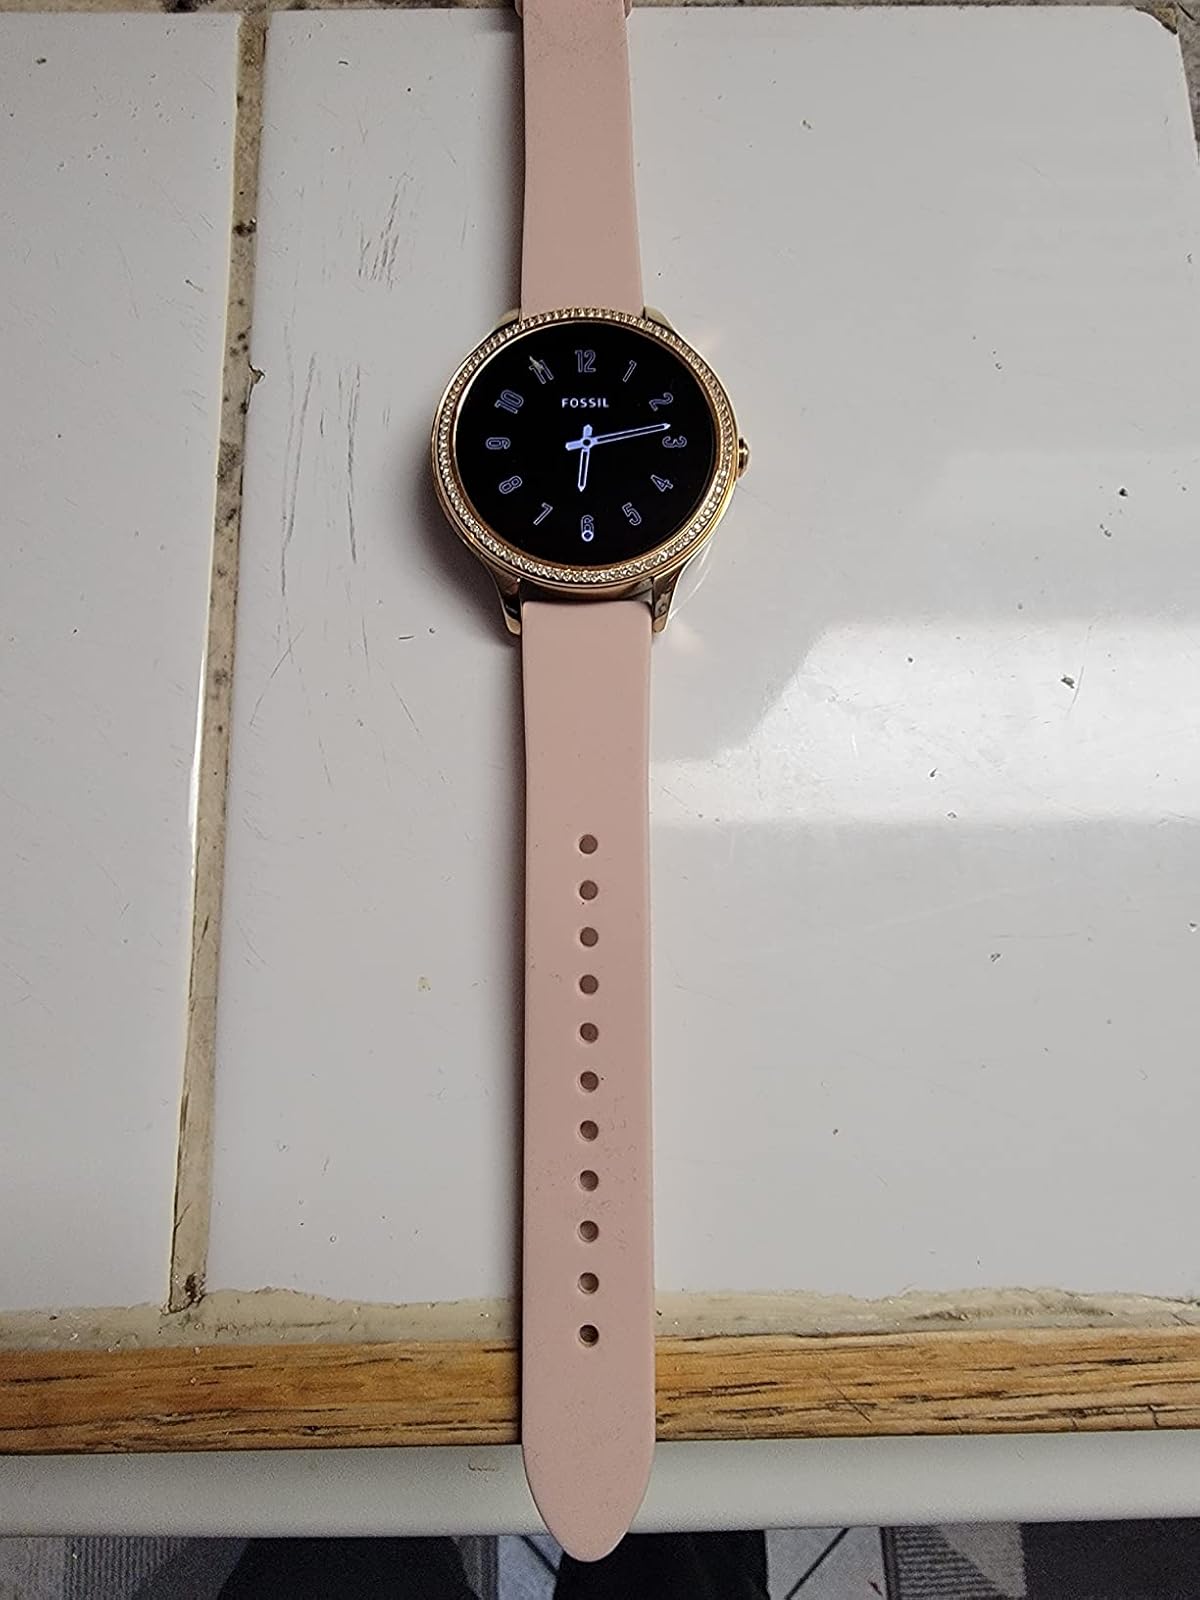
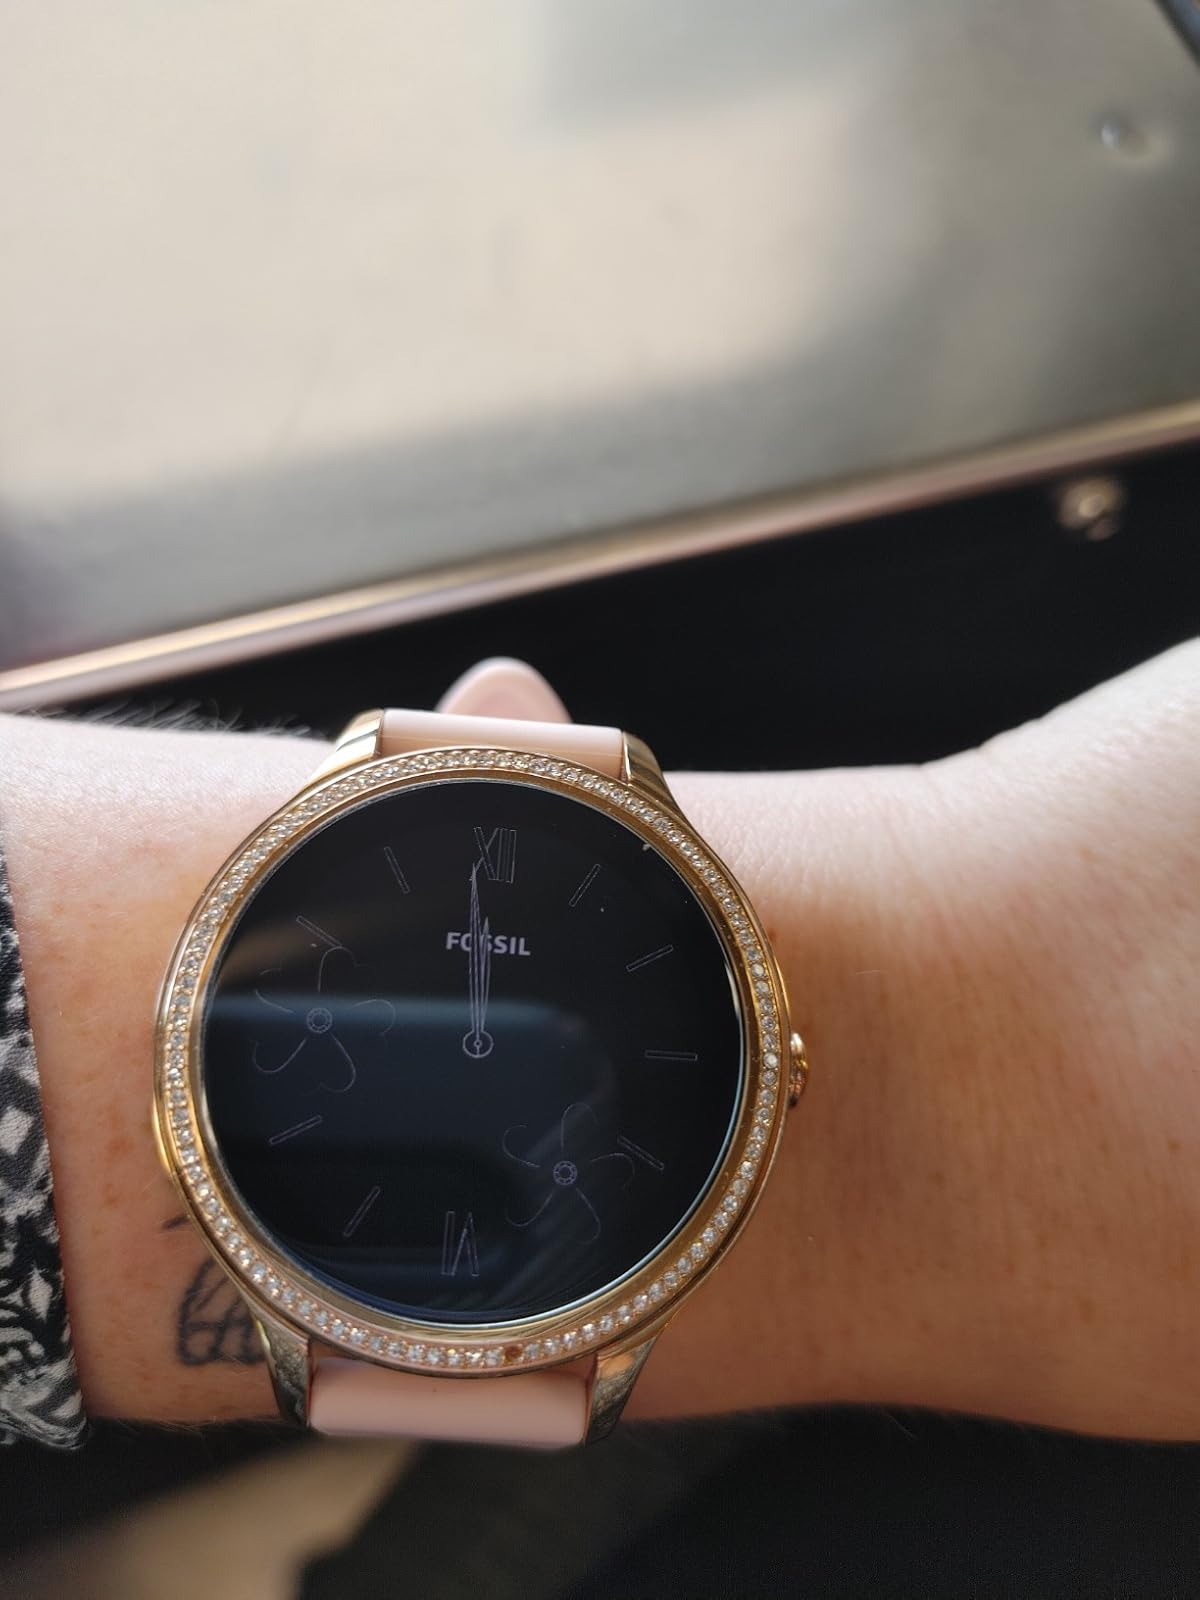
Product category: smartwatch
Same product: yes